Semimembranosus muscle

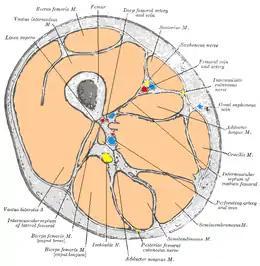
Cross-section of thigh semimembranosus labelled bottom right

The semimembranosus muscle, so called from its membranous tendon of origin, is situated at the back and medial side of the thigh. It is wider, flatter, and deeper than the semitendinosus (with which it shares very close insertion and attachment points). The muscle overlaps the upper part of the popliteal vessels.